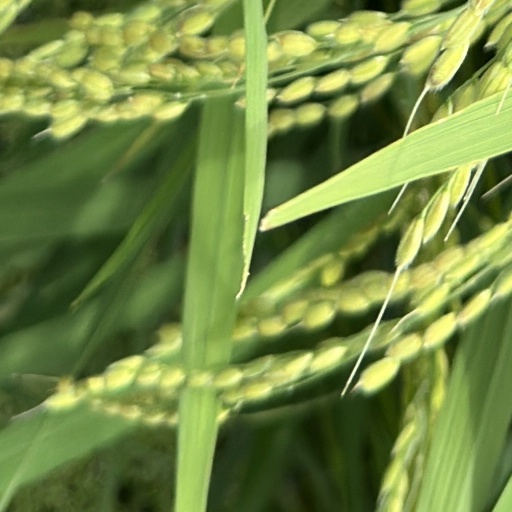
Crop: rice